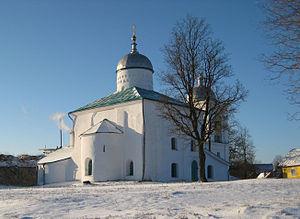
La forteresse d'Izborsk est une forteresse considérée comme le lieu de fondation de l’ancienne ville d'Izborsk, située à une trentaine de kilomètres de Pskov. La ville est mentionnée pour la première fois dans les annales Chronique des temps passés. La forteresse d'Izborsk a défendu les frontières occidentales de la Russie pendant plusieurs siècles.